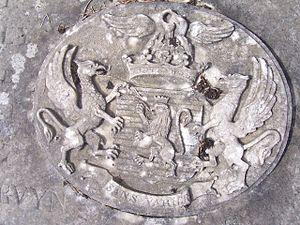
Cornay est une commune française située dans le département des Ardennes, en région Grand Est.
La famille de Pouilly, a pour ancêtre commun Aubertin V, dit le Vieux, mort en 1441.
Le château de Cornay est une demeure située à Cornay, en Ardennes, aux frontières de la Champagne et de la Lorraine.